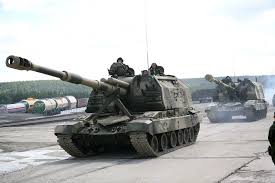
Label: Self Propelled Artillery